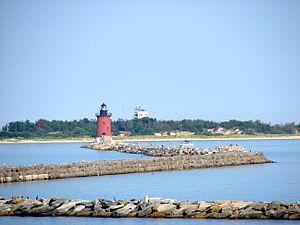
Le phare est de Dalaware Breakwater était un phare situé sur le brise-lames intérieur du